William Clutz

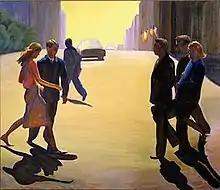
"Big Street City Light", 1991–1992. Held in private collection.

Clutz's interest in working from direct observation of urban life was influenced by a long-standing interest in German Expressionism, as well as artists like Henri Matisse, Arshile Gorky, and Nicholas De Stael, and also Albert Ryder's series of reductive seascapes.